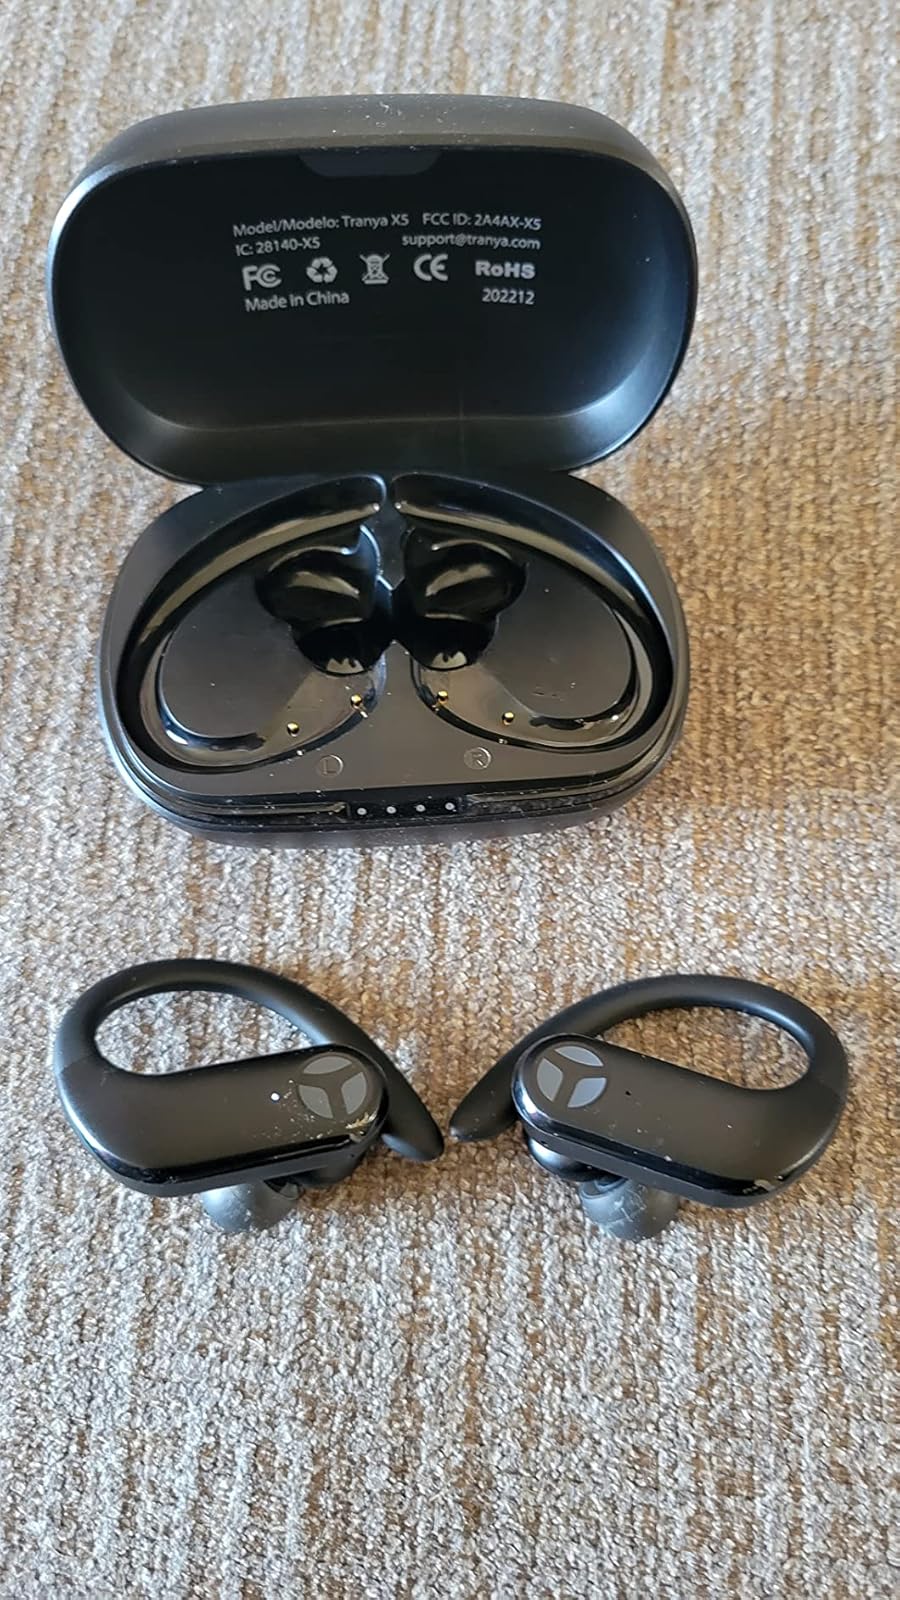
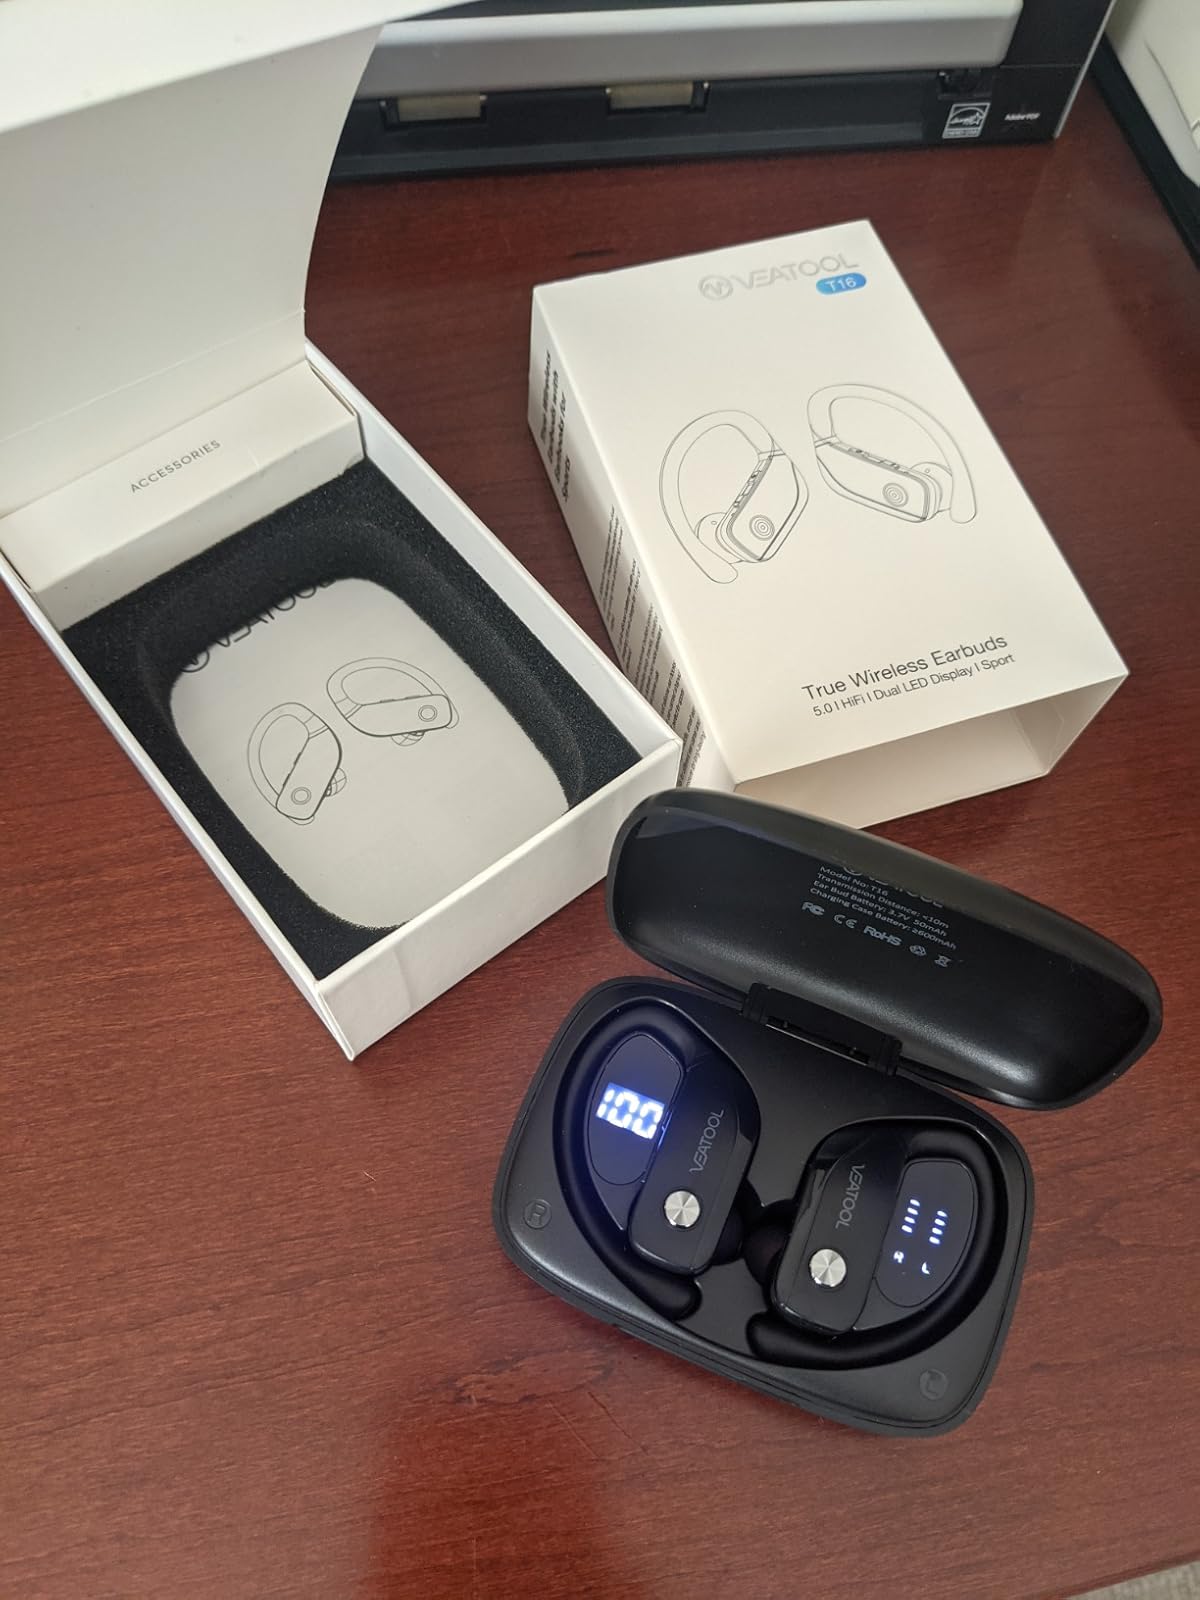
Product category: earbuds
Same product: no